Bangladesh Naval Aviation

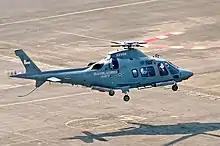
An AW109 helicopter of Bangladesh Navy

BN has issued two tenders for the procurement of four helicopters with anti-submarine warfare (ASW), anti-surface vessel warfare (ASuW), over-the-horizon targeting (OTHT), maritime search and rescue (MSAR), medical evacuation (MEDEVAC), casualty evacuation (CASEVAC) and special mission capabilities.